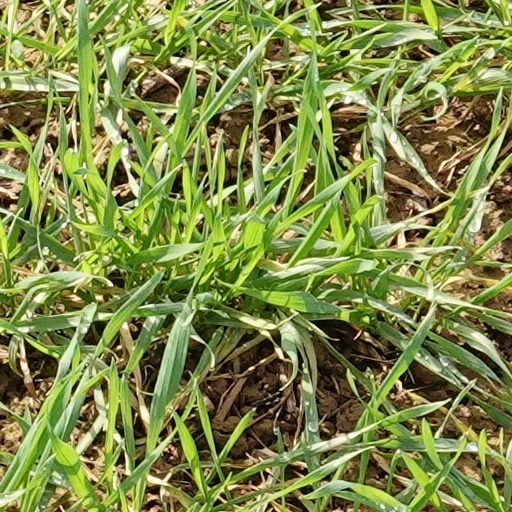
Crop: wheat